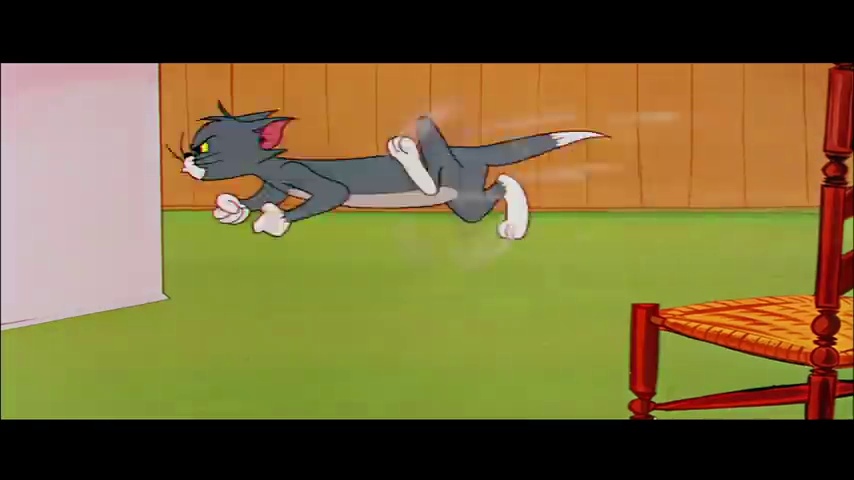
Portrait style: Cartoon Portrait